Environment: real
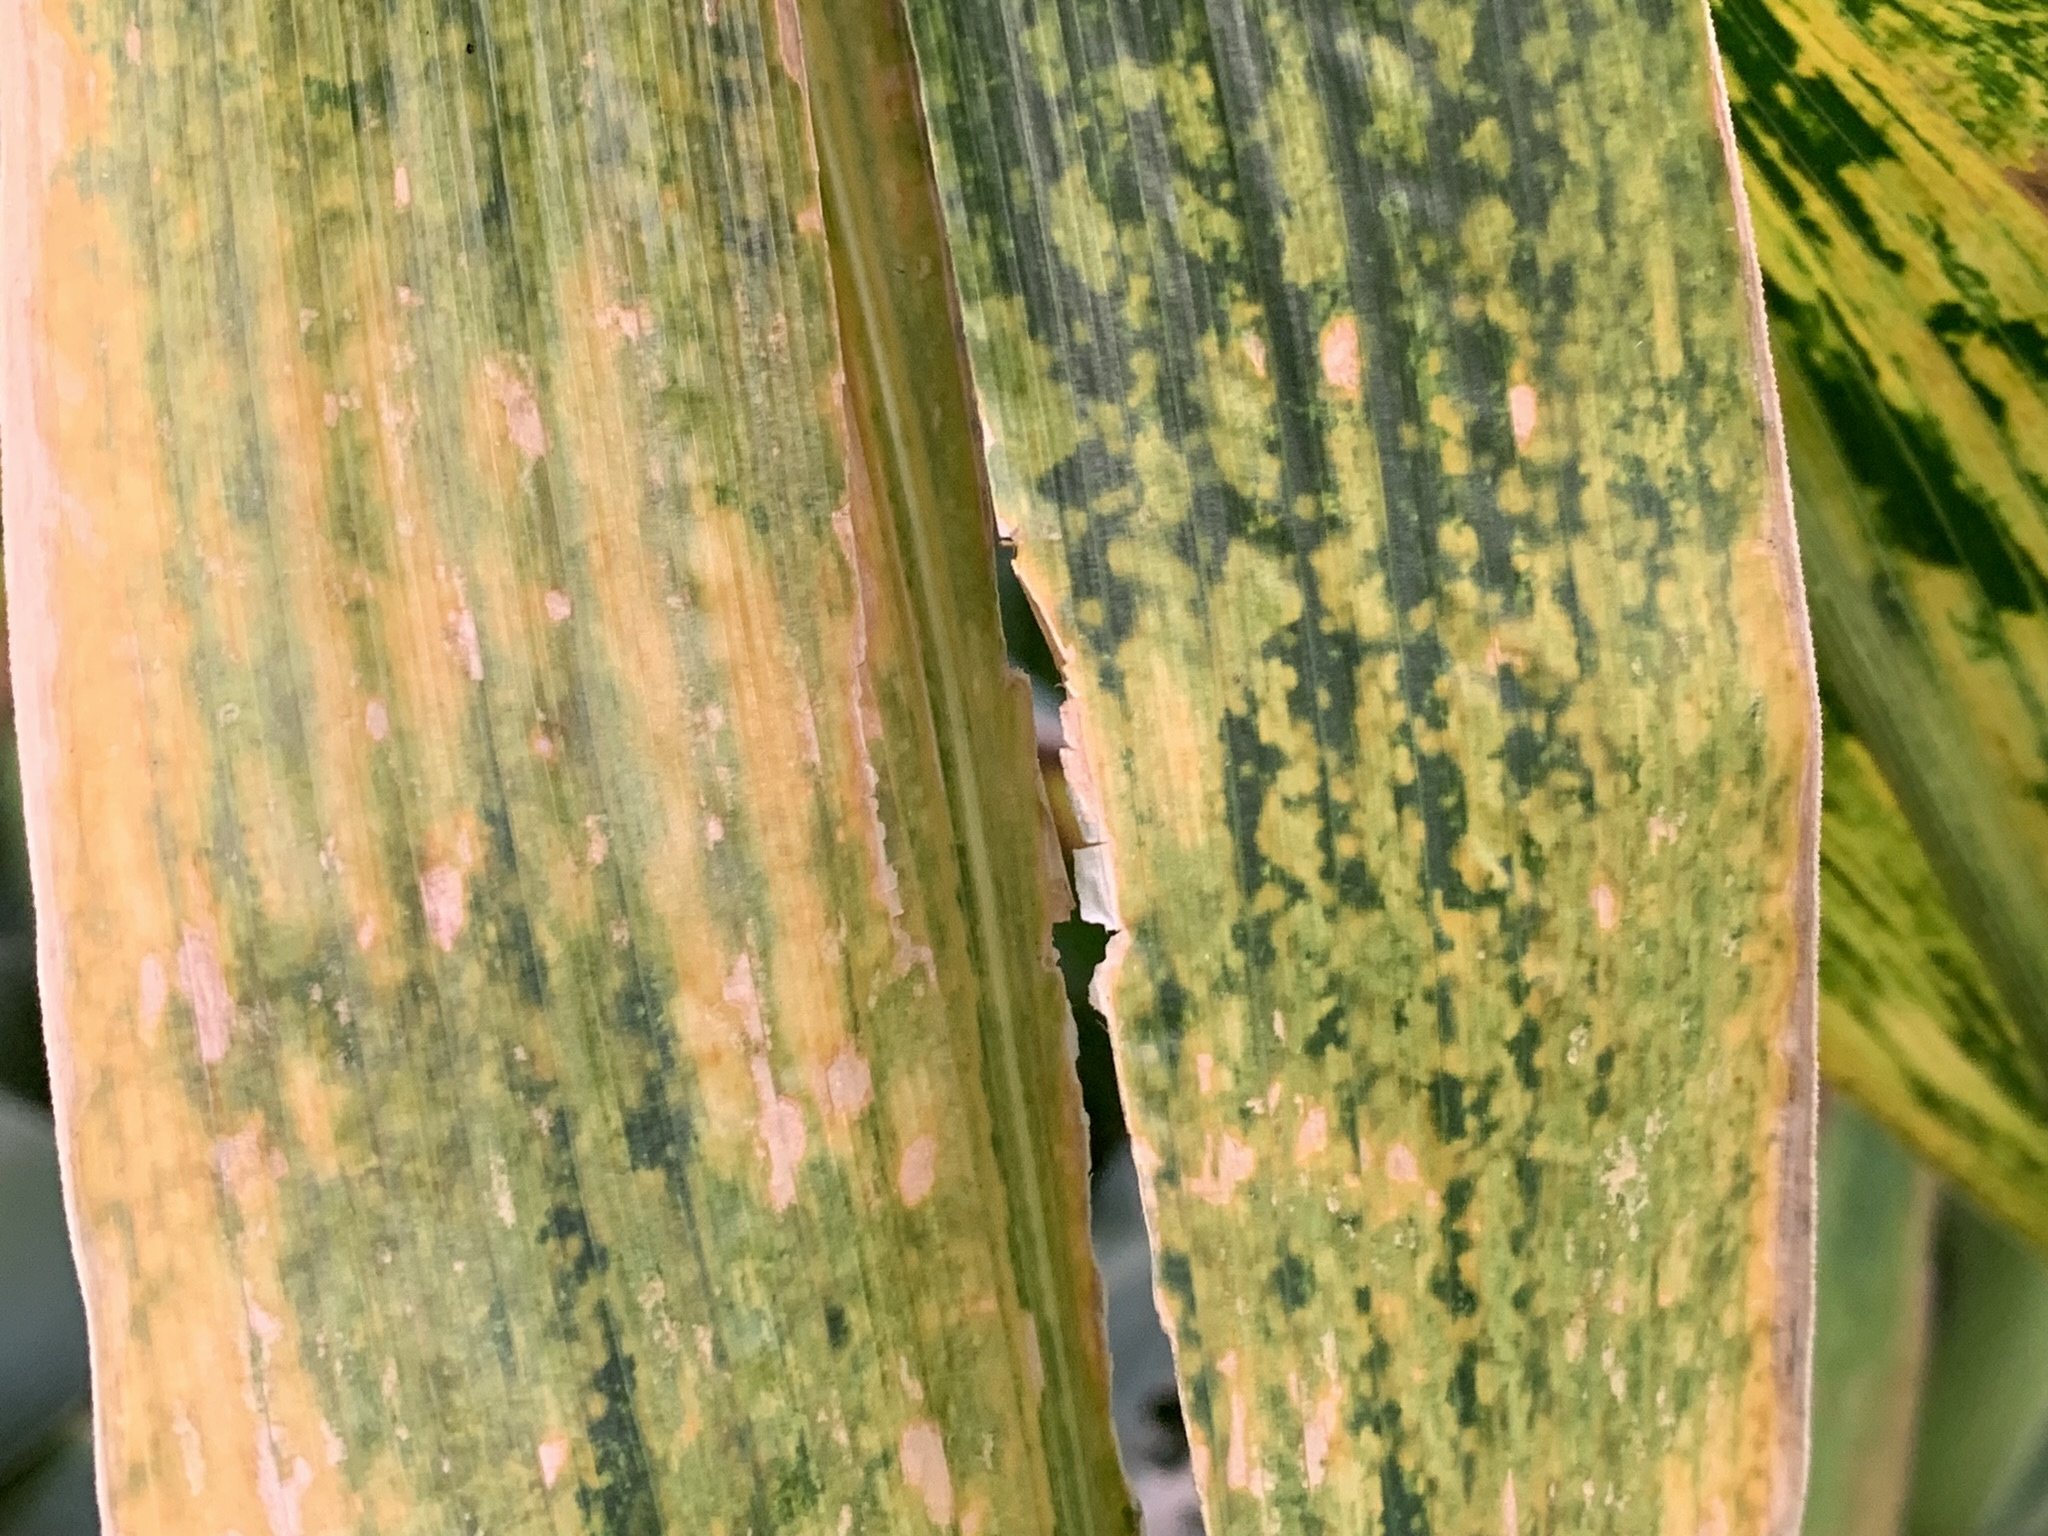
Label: lethal_necrosis